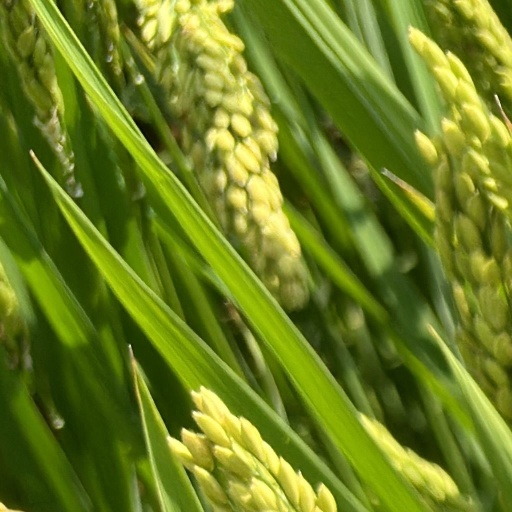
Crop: rice